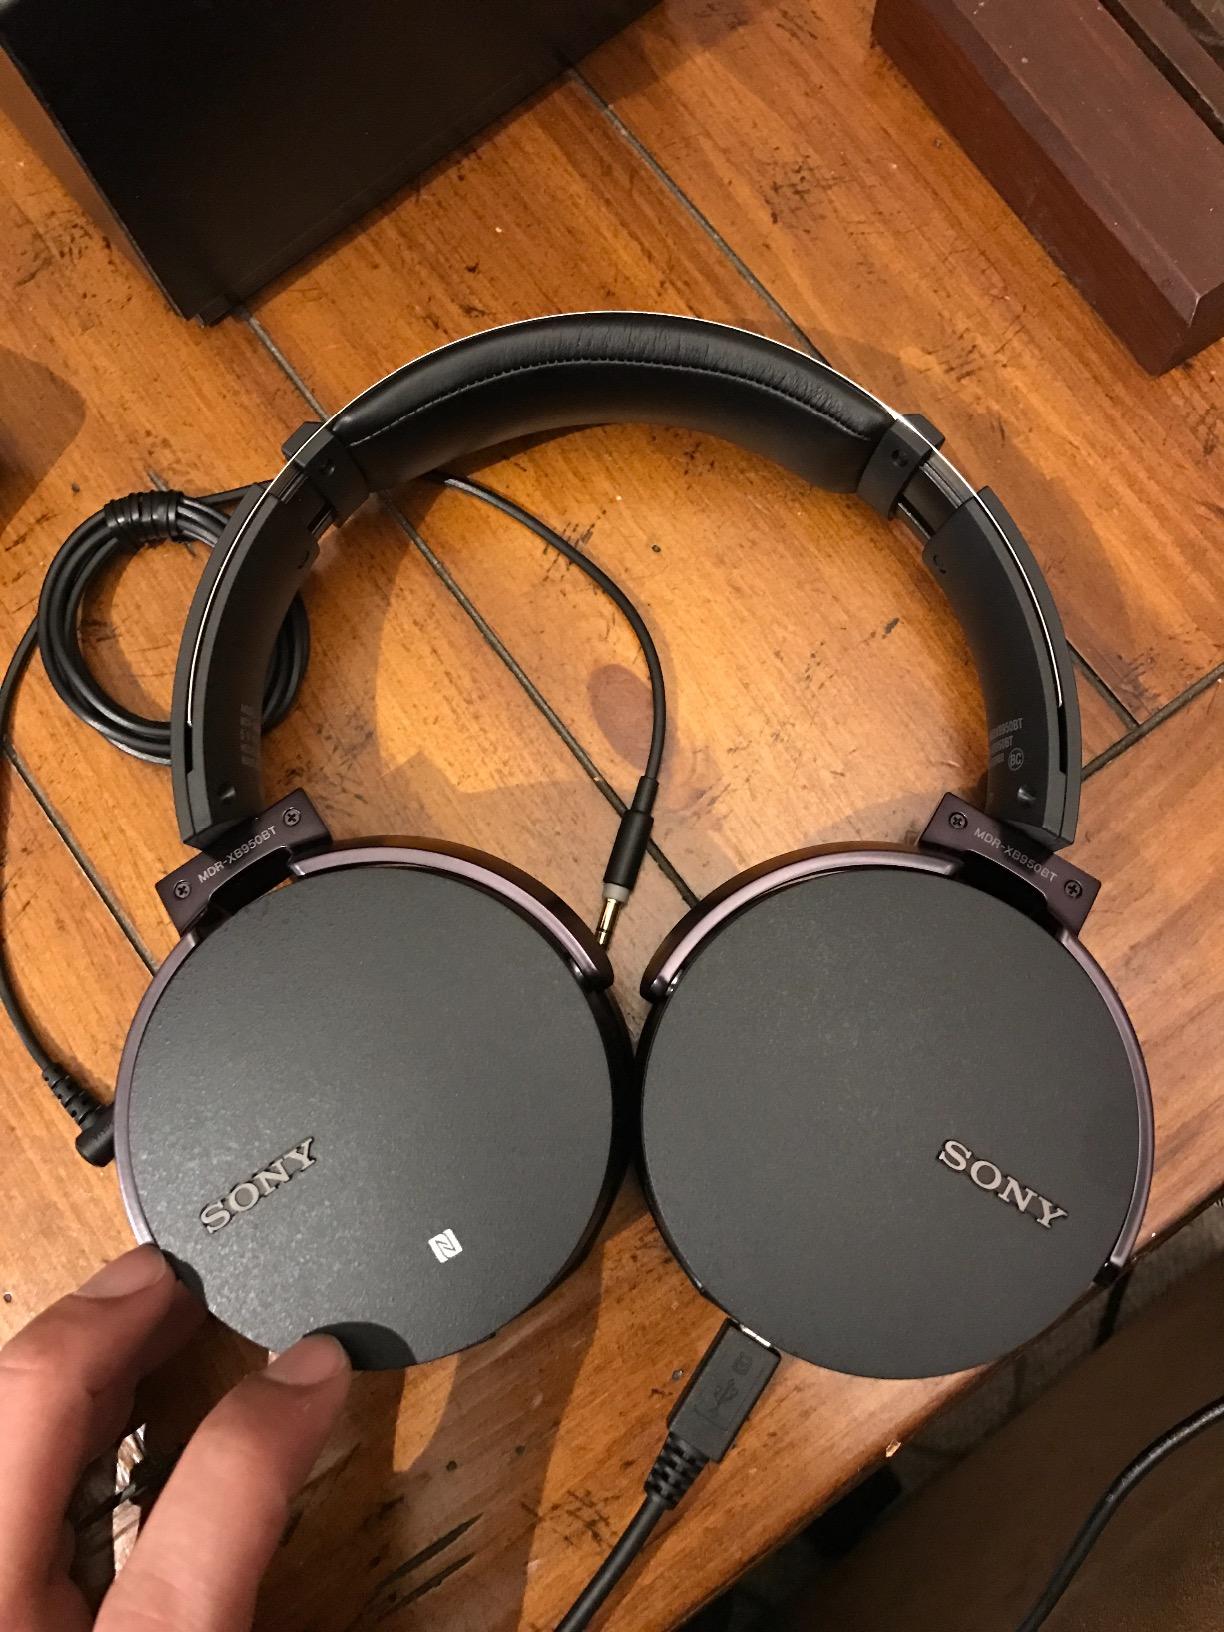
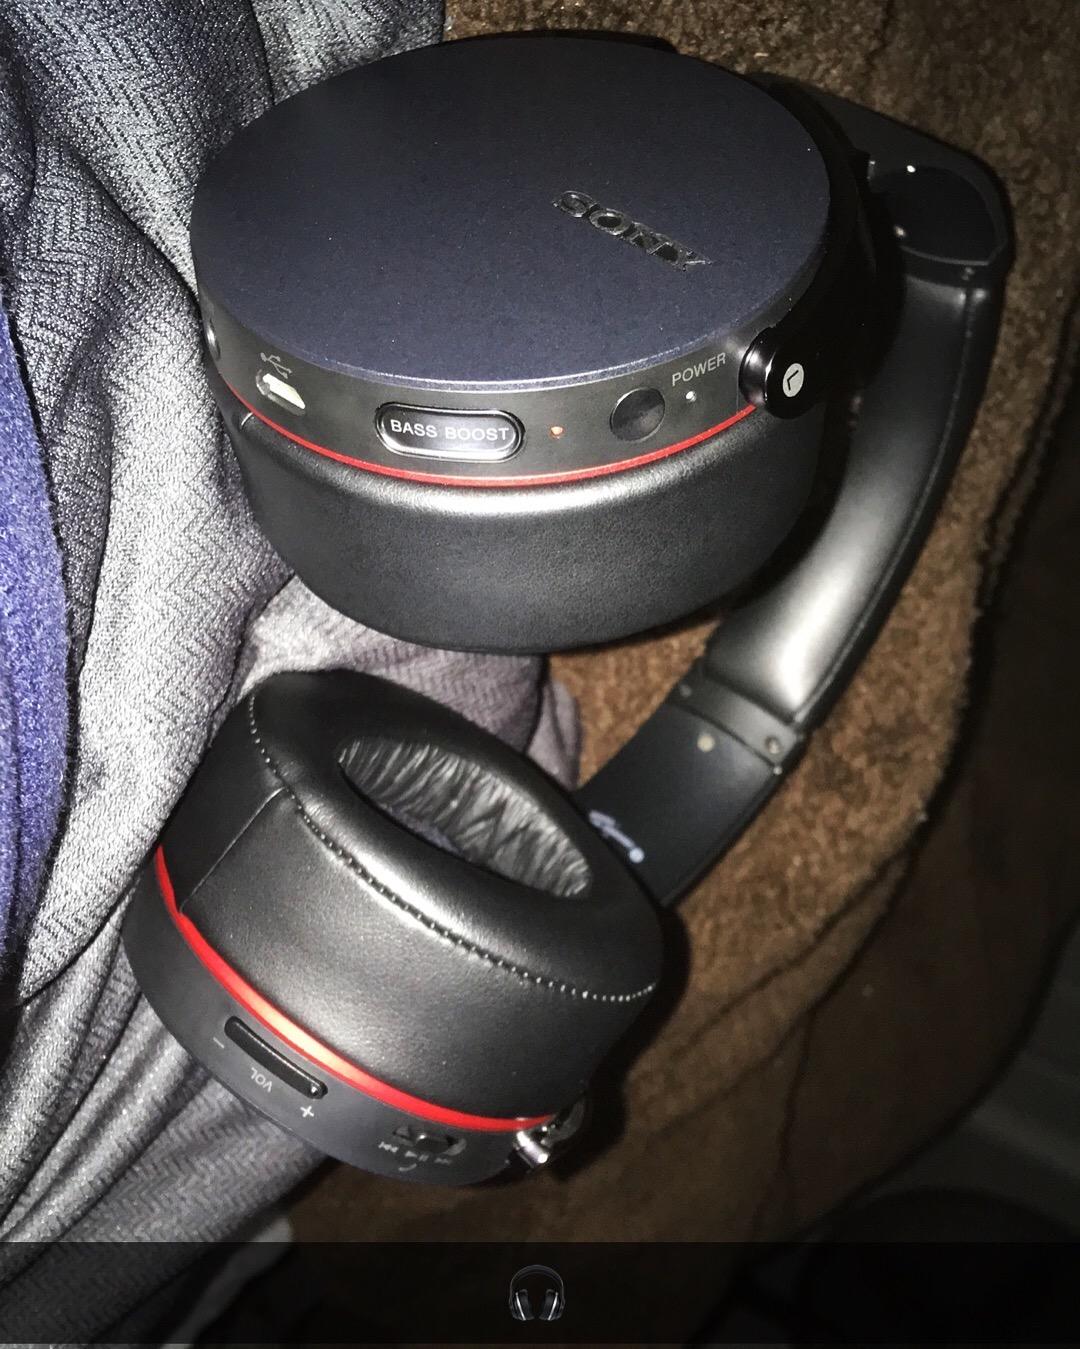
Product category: headphones
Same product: yes